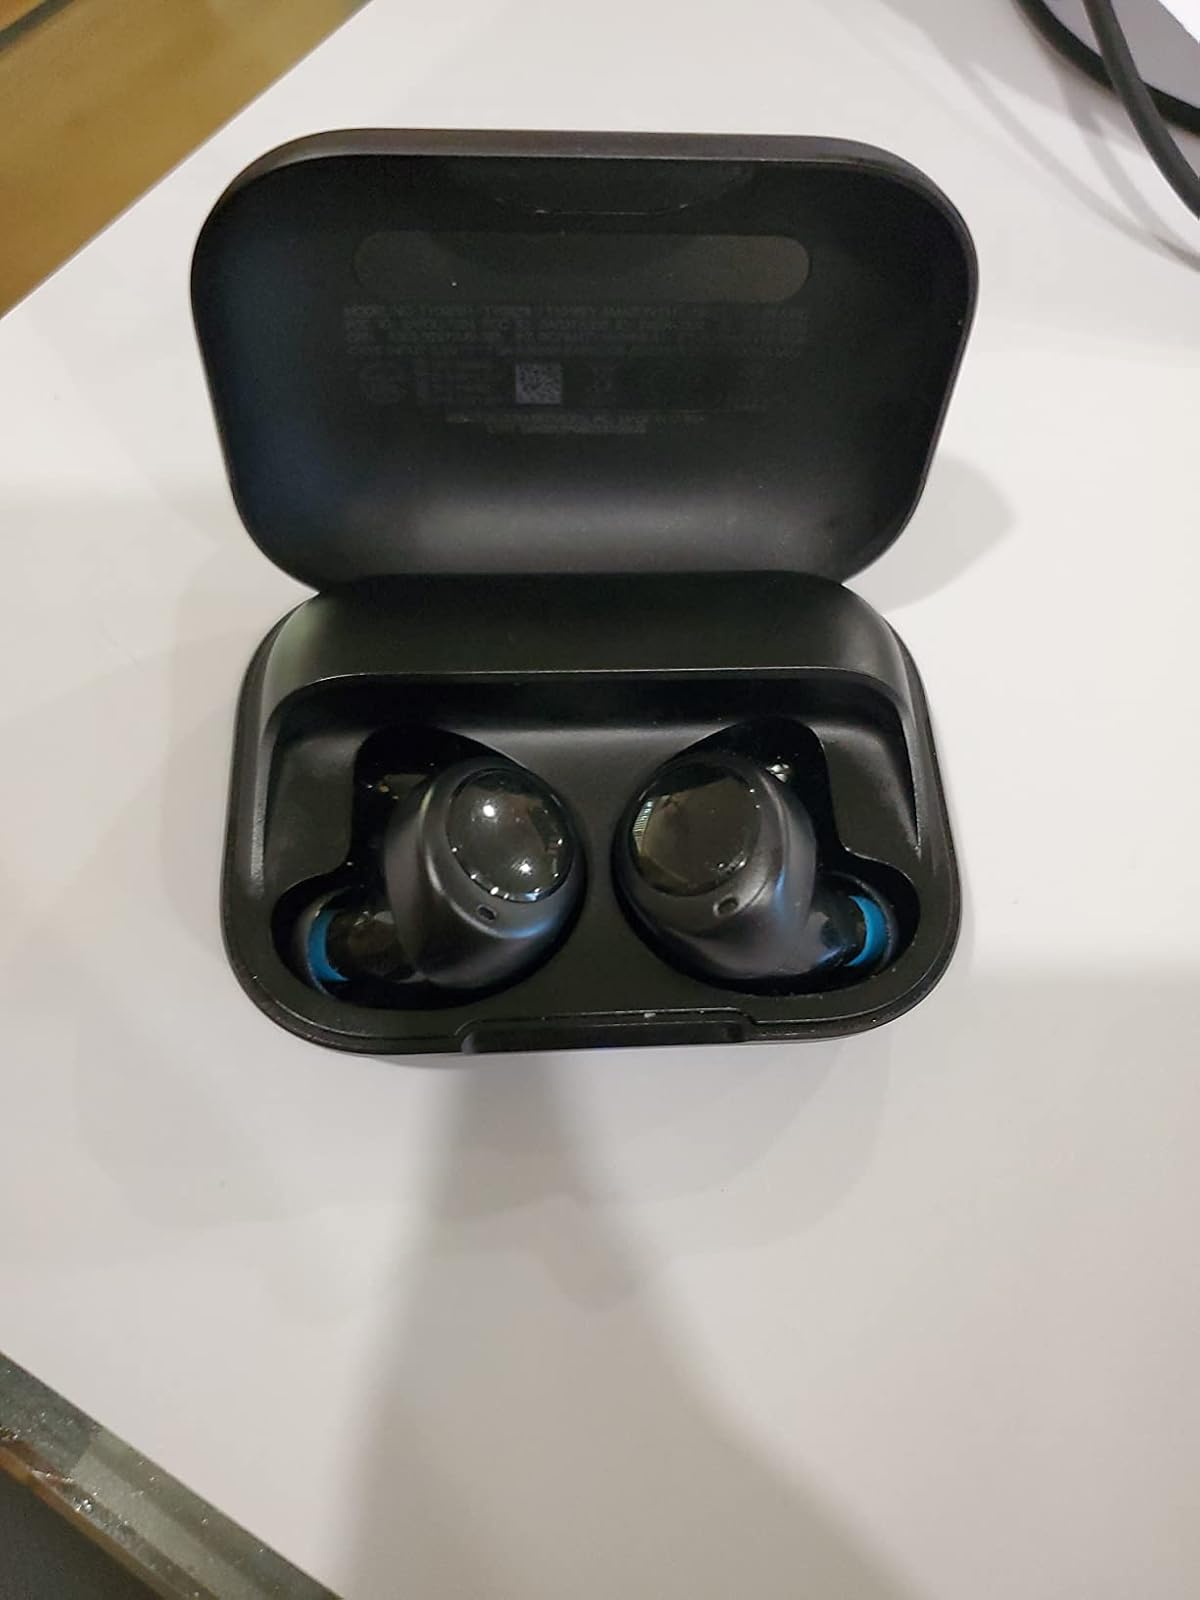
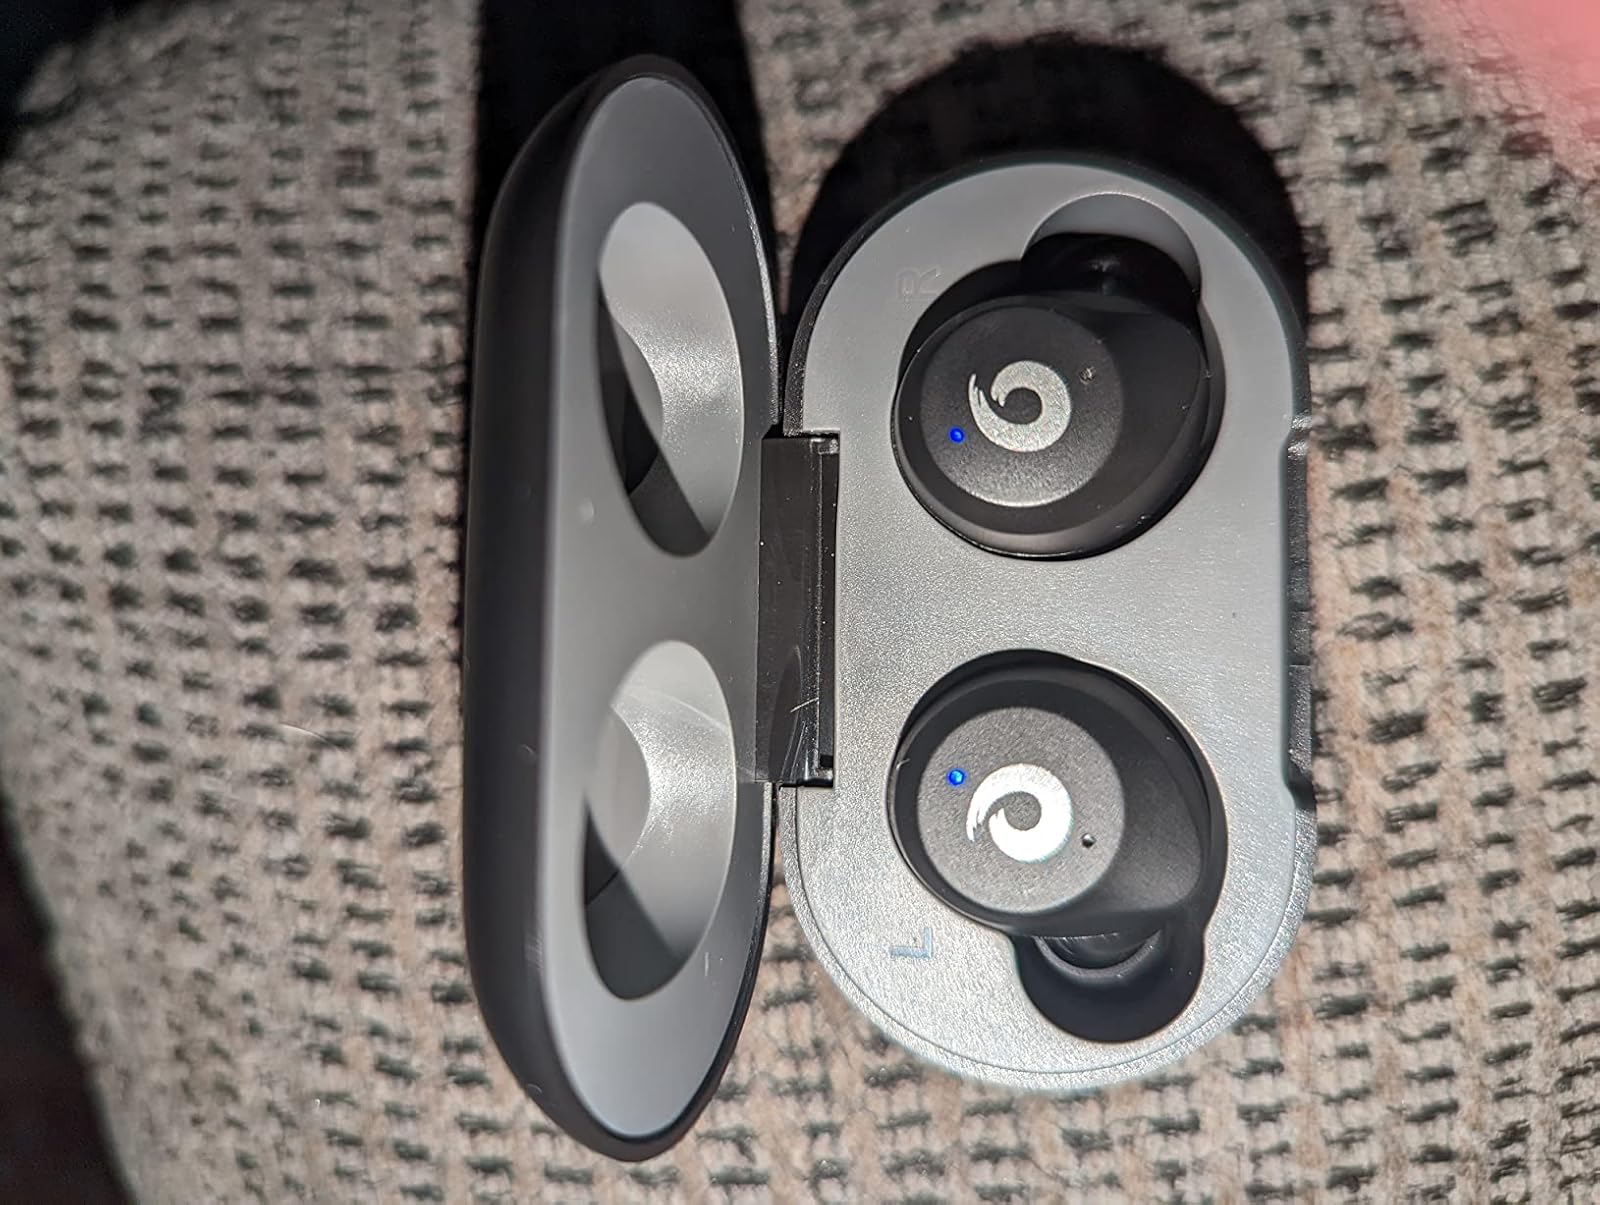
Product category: earbuds
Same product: no